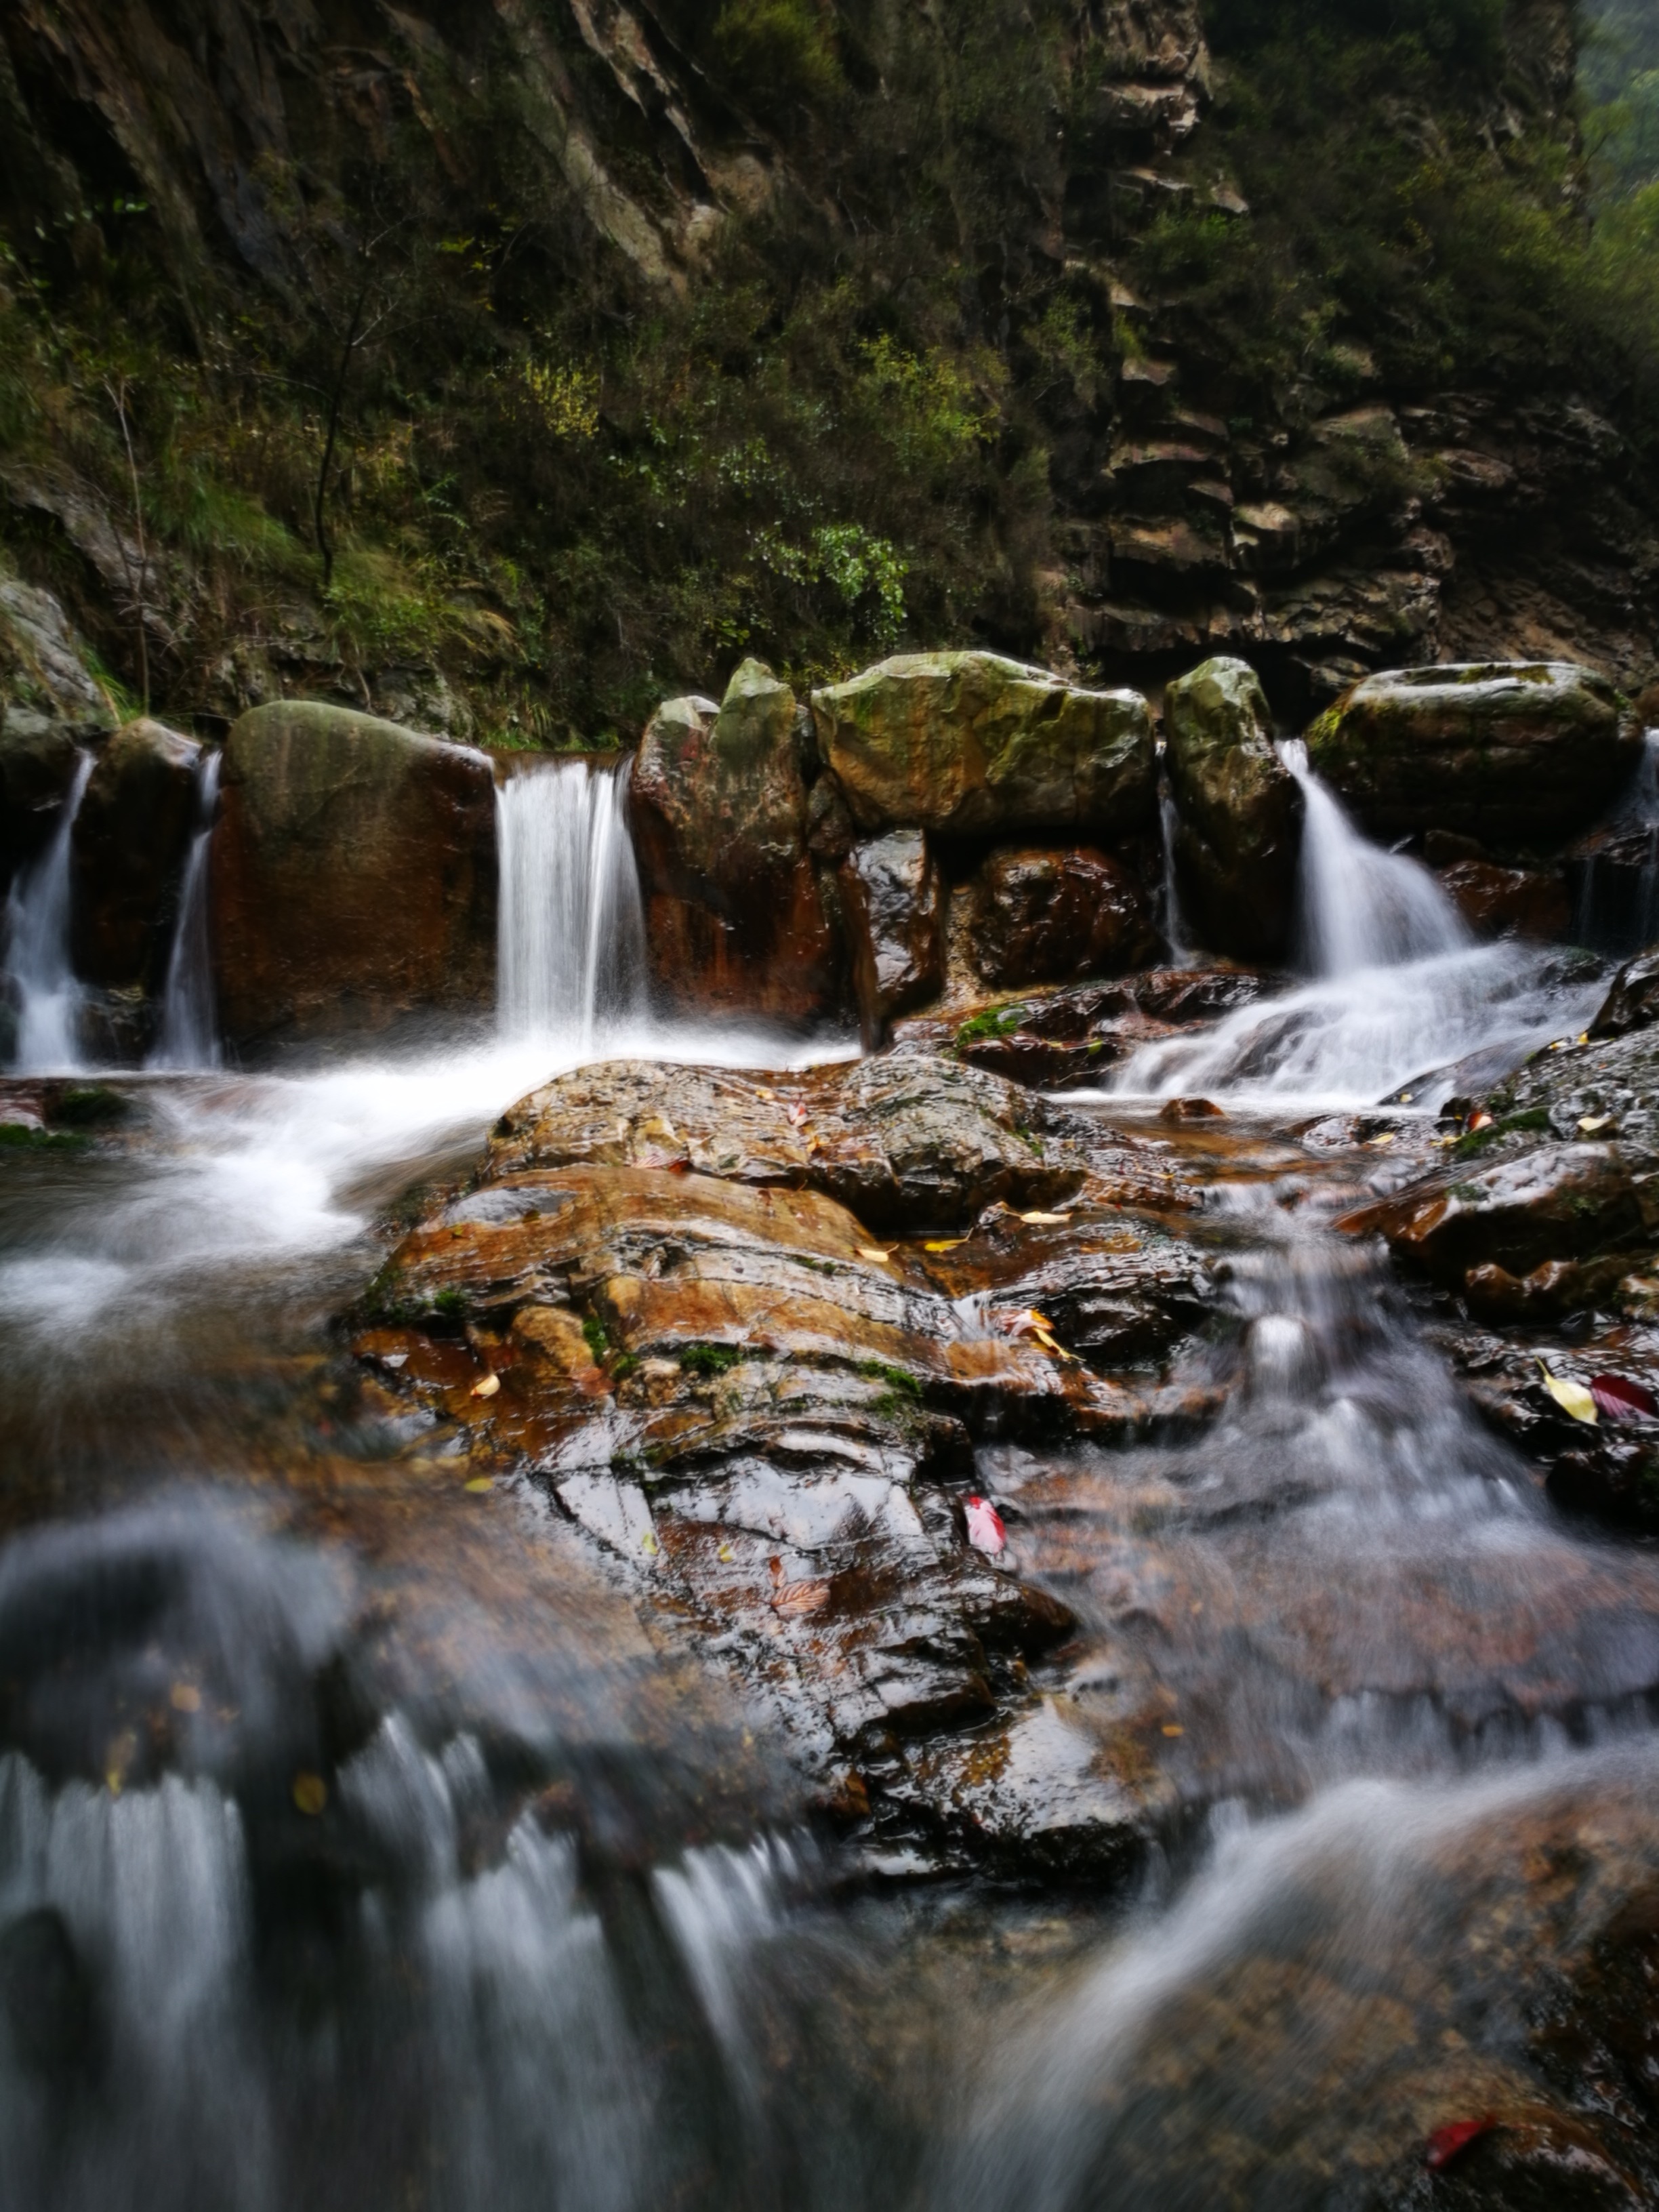
water, nature, forest, waterfall, creek, river, stream, autumn, rapid, body of water, falls, wasserfall, water feature, watercourse, in wuling mountain